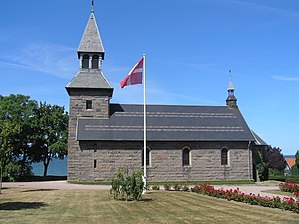
Mathias Bidstrup
Gudhjem Kirke
Mathias Andreas Bidstrup var en dansk arkitekt, skoleleder og entreprenør på Bornholm.